Emmanuel Boileau de Castelnau

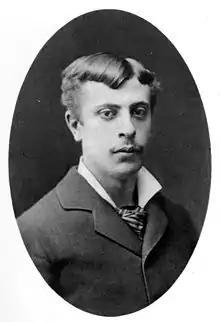
Emmanuel Boileau de Castelnau, ca. 1880

Jules Henri Emmanuel Boileau, baron de Castelnau (1857-1923) was a French alpinist and sportsman who took part in the first ascent of the Meije. After his career as an alpinist he competed as an amateur cyclist.